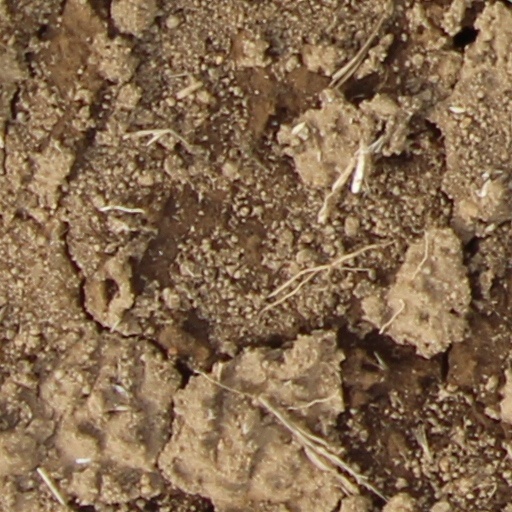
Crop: wheat